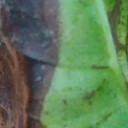
Label: Phoma